HMS Resistance (1782)

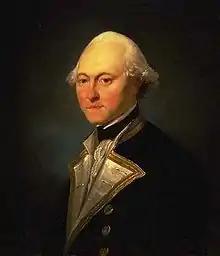

When the American Revolutionary War began in 1776 a need was found for heavily armed ships that could fight in the shallow coastal waters of North America, where two-decked third-rates could not safely sail, and so the "Roebuck" class of nineteen ships, alongside the similar "Adventure" class, was ordered to the specifications of the original ships to fill this need. The frigate classes that had overtaken the 44-gun ship as the preferred design for cruisers were at this point still mostly armed with 9- and 12-pounder guns, and it was expected that the class's heavier 18-pounders would provide them with an advantage over these vessels. Frigates with larger armaments would go on to be built by the Royal Navy later on in the American Revolutionary Wars, but these ships were highly expensive and so "Resistance" and her brethren continued to be built as a cheaper alternative.